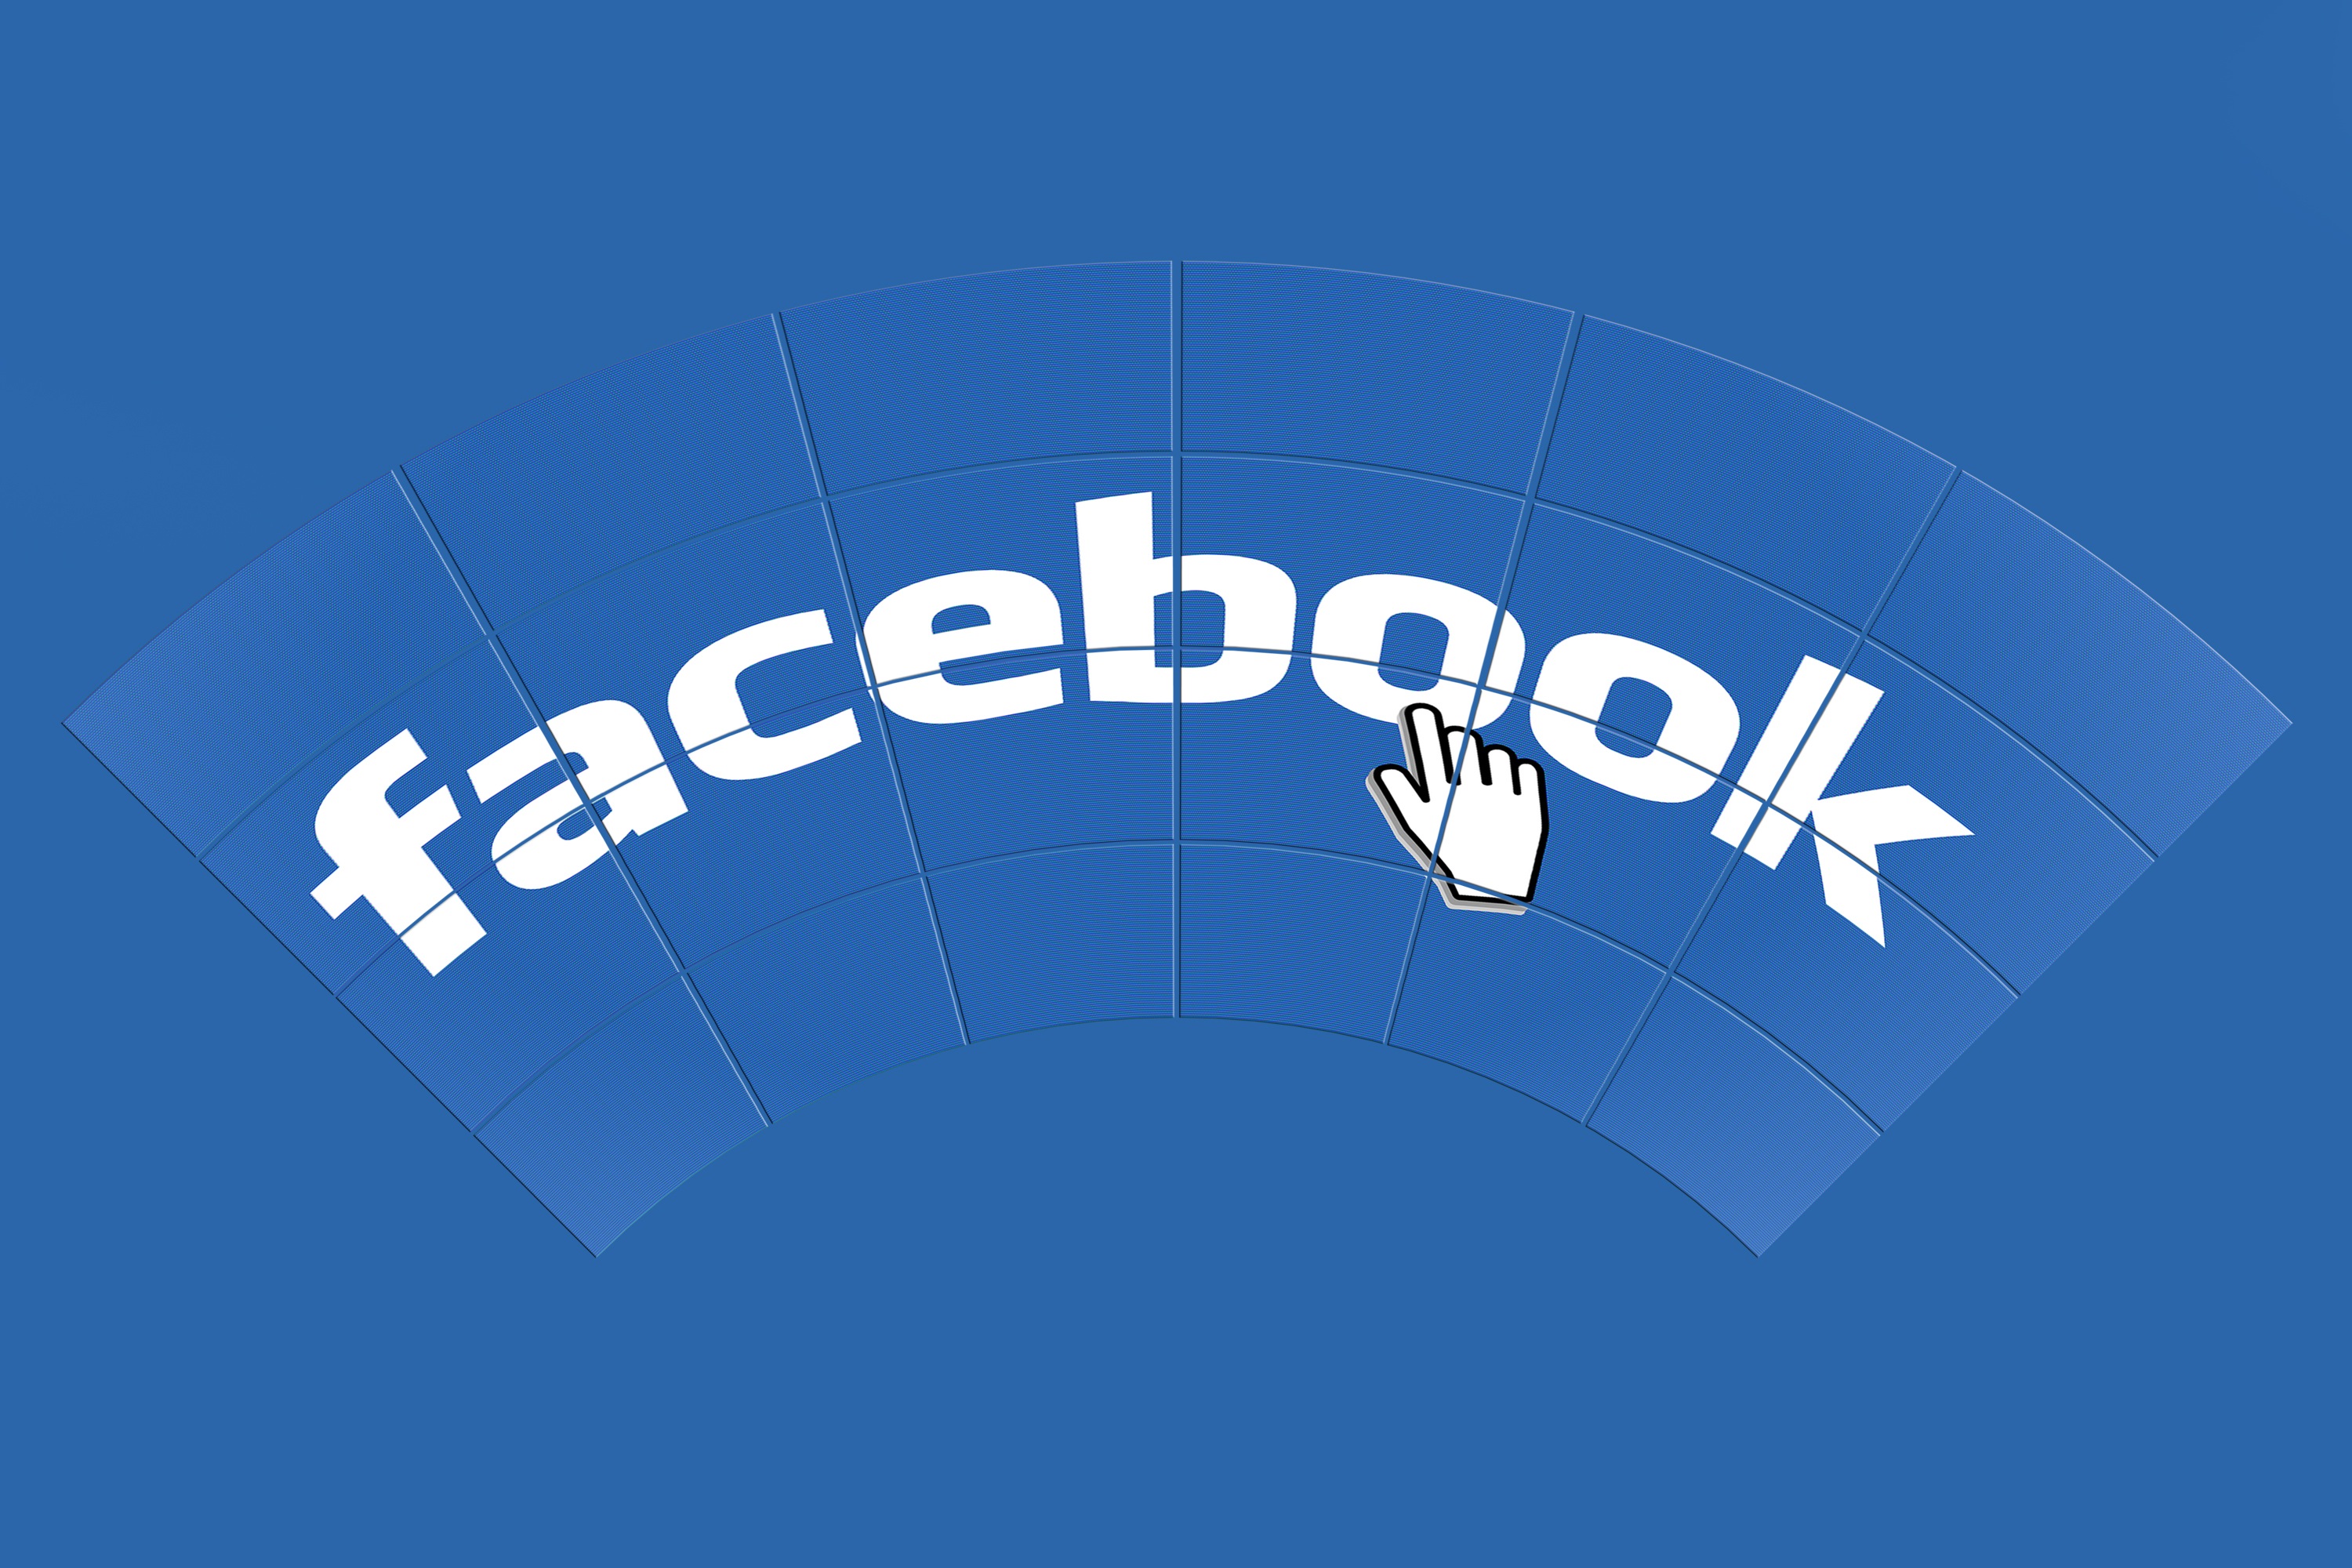
wing, social, web, line, communication, circle, social media, brand, font, friends, illustration, logo, text, diagram, media, facebook, network, www, social network, internet page, networking